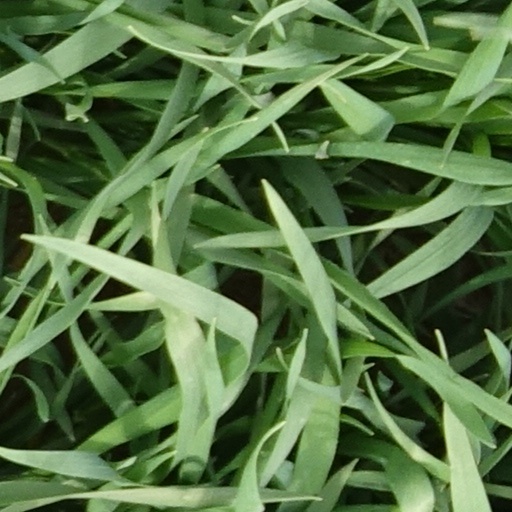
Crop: wheat